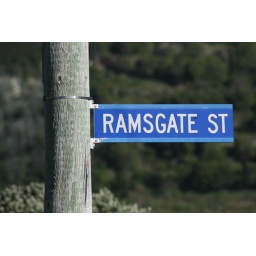
There are quite a few Kentish street signs in Kaikoura, South Island, New Zealand.